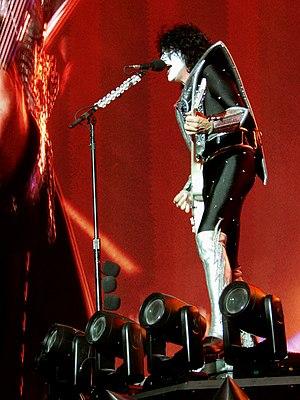
Tommy Thayer au Hellfest 2019
Tommy Thayer est le guitariste soliste du groupe de hard rock américain Kiss, depuis 2002. Il est choisi pour remplacer Ace Frehley. Dans l'univers théâtral de Kiss, Tommy Thayer reprend le maquillage et le costume de scène du personnage du Spaceman, créé par Ace Frehley. De ce fait, Tommy Thayer est aussi désigné comme Spaceman II, par les fans de Kiss.